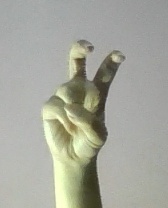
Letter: toot